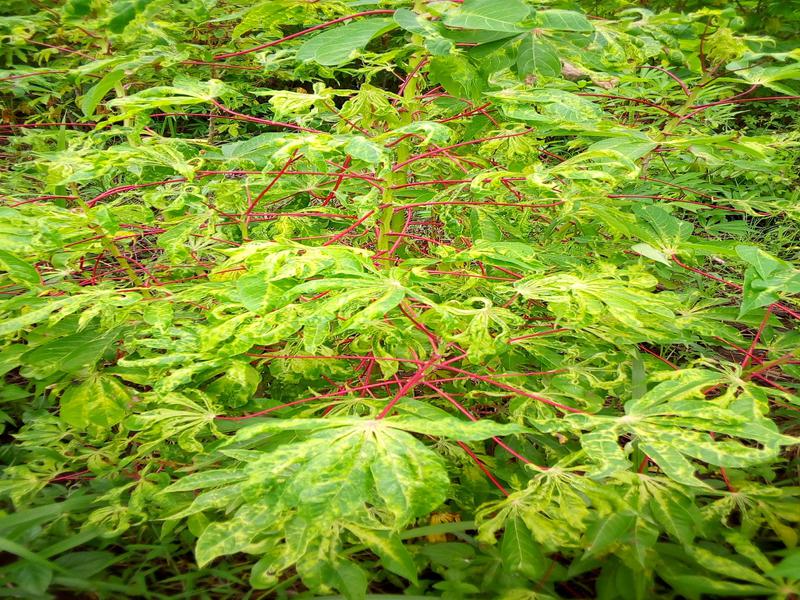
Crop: cassava
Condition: mosaic_disease